Anthology of Planudes

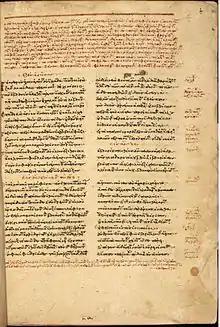
The Anthology of Planudes, c. 1300

The Anthology of Planudes (also called Planudean Anthology, in Latin "Anthologia Planudea" or sometimes in Greek "Ἀνθολογία διαφόρων ἐπιγραμμάτων" ("Anthology of various epigrams"), from the first line of the manuscript), is an anthology of Greek epigrams and poems compiled by Maximus Planudes, a Byzantine grammarian and theologian, based on the "Anthology of Cephalas". It comprises 2,400 epigrams.